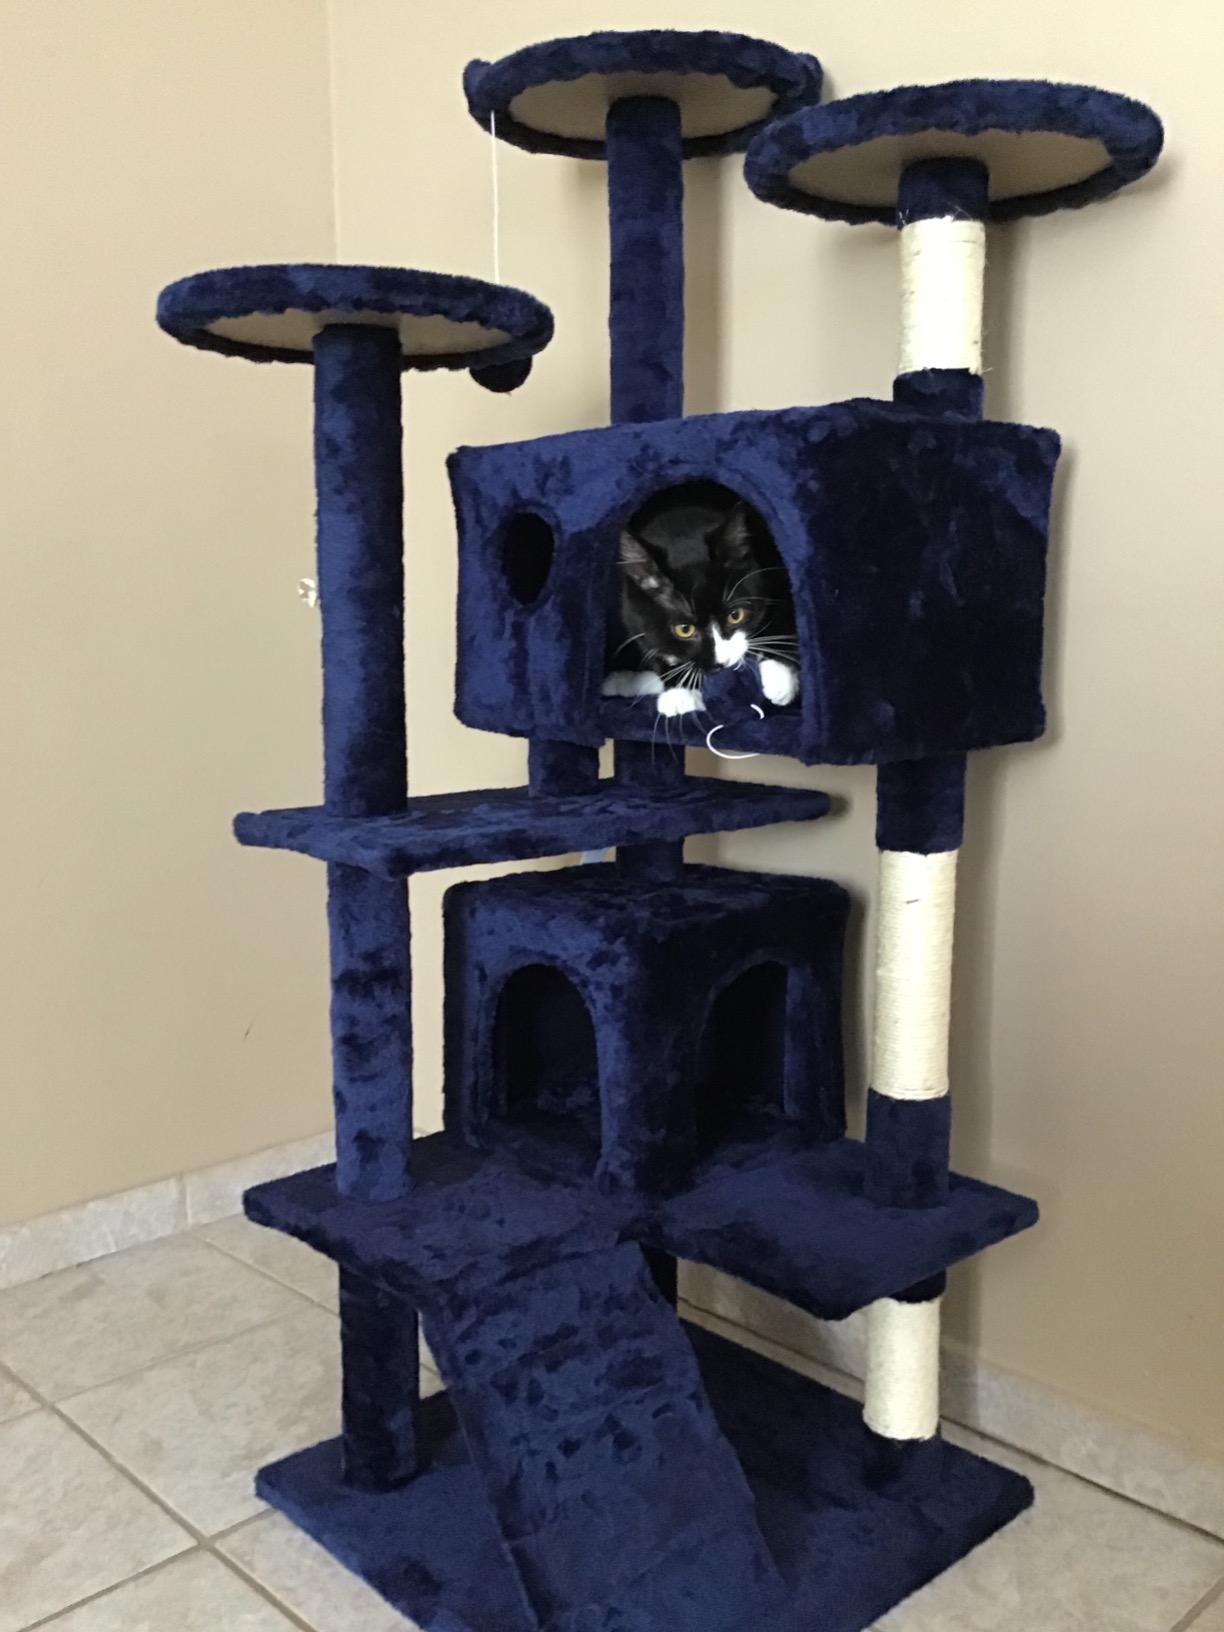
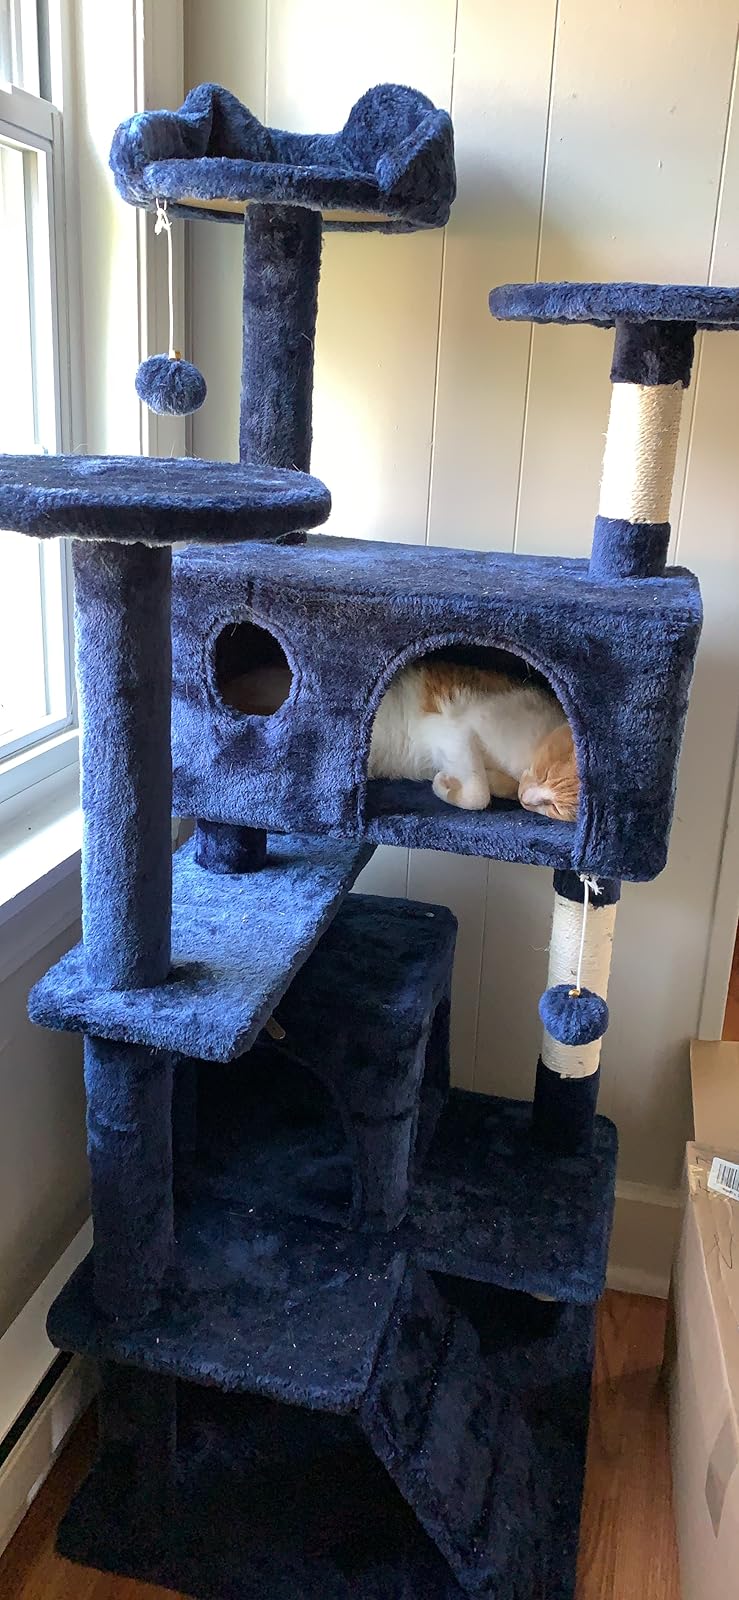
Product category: items_cat tree
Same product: yes